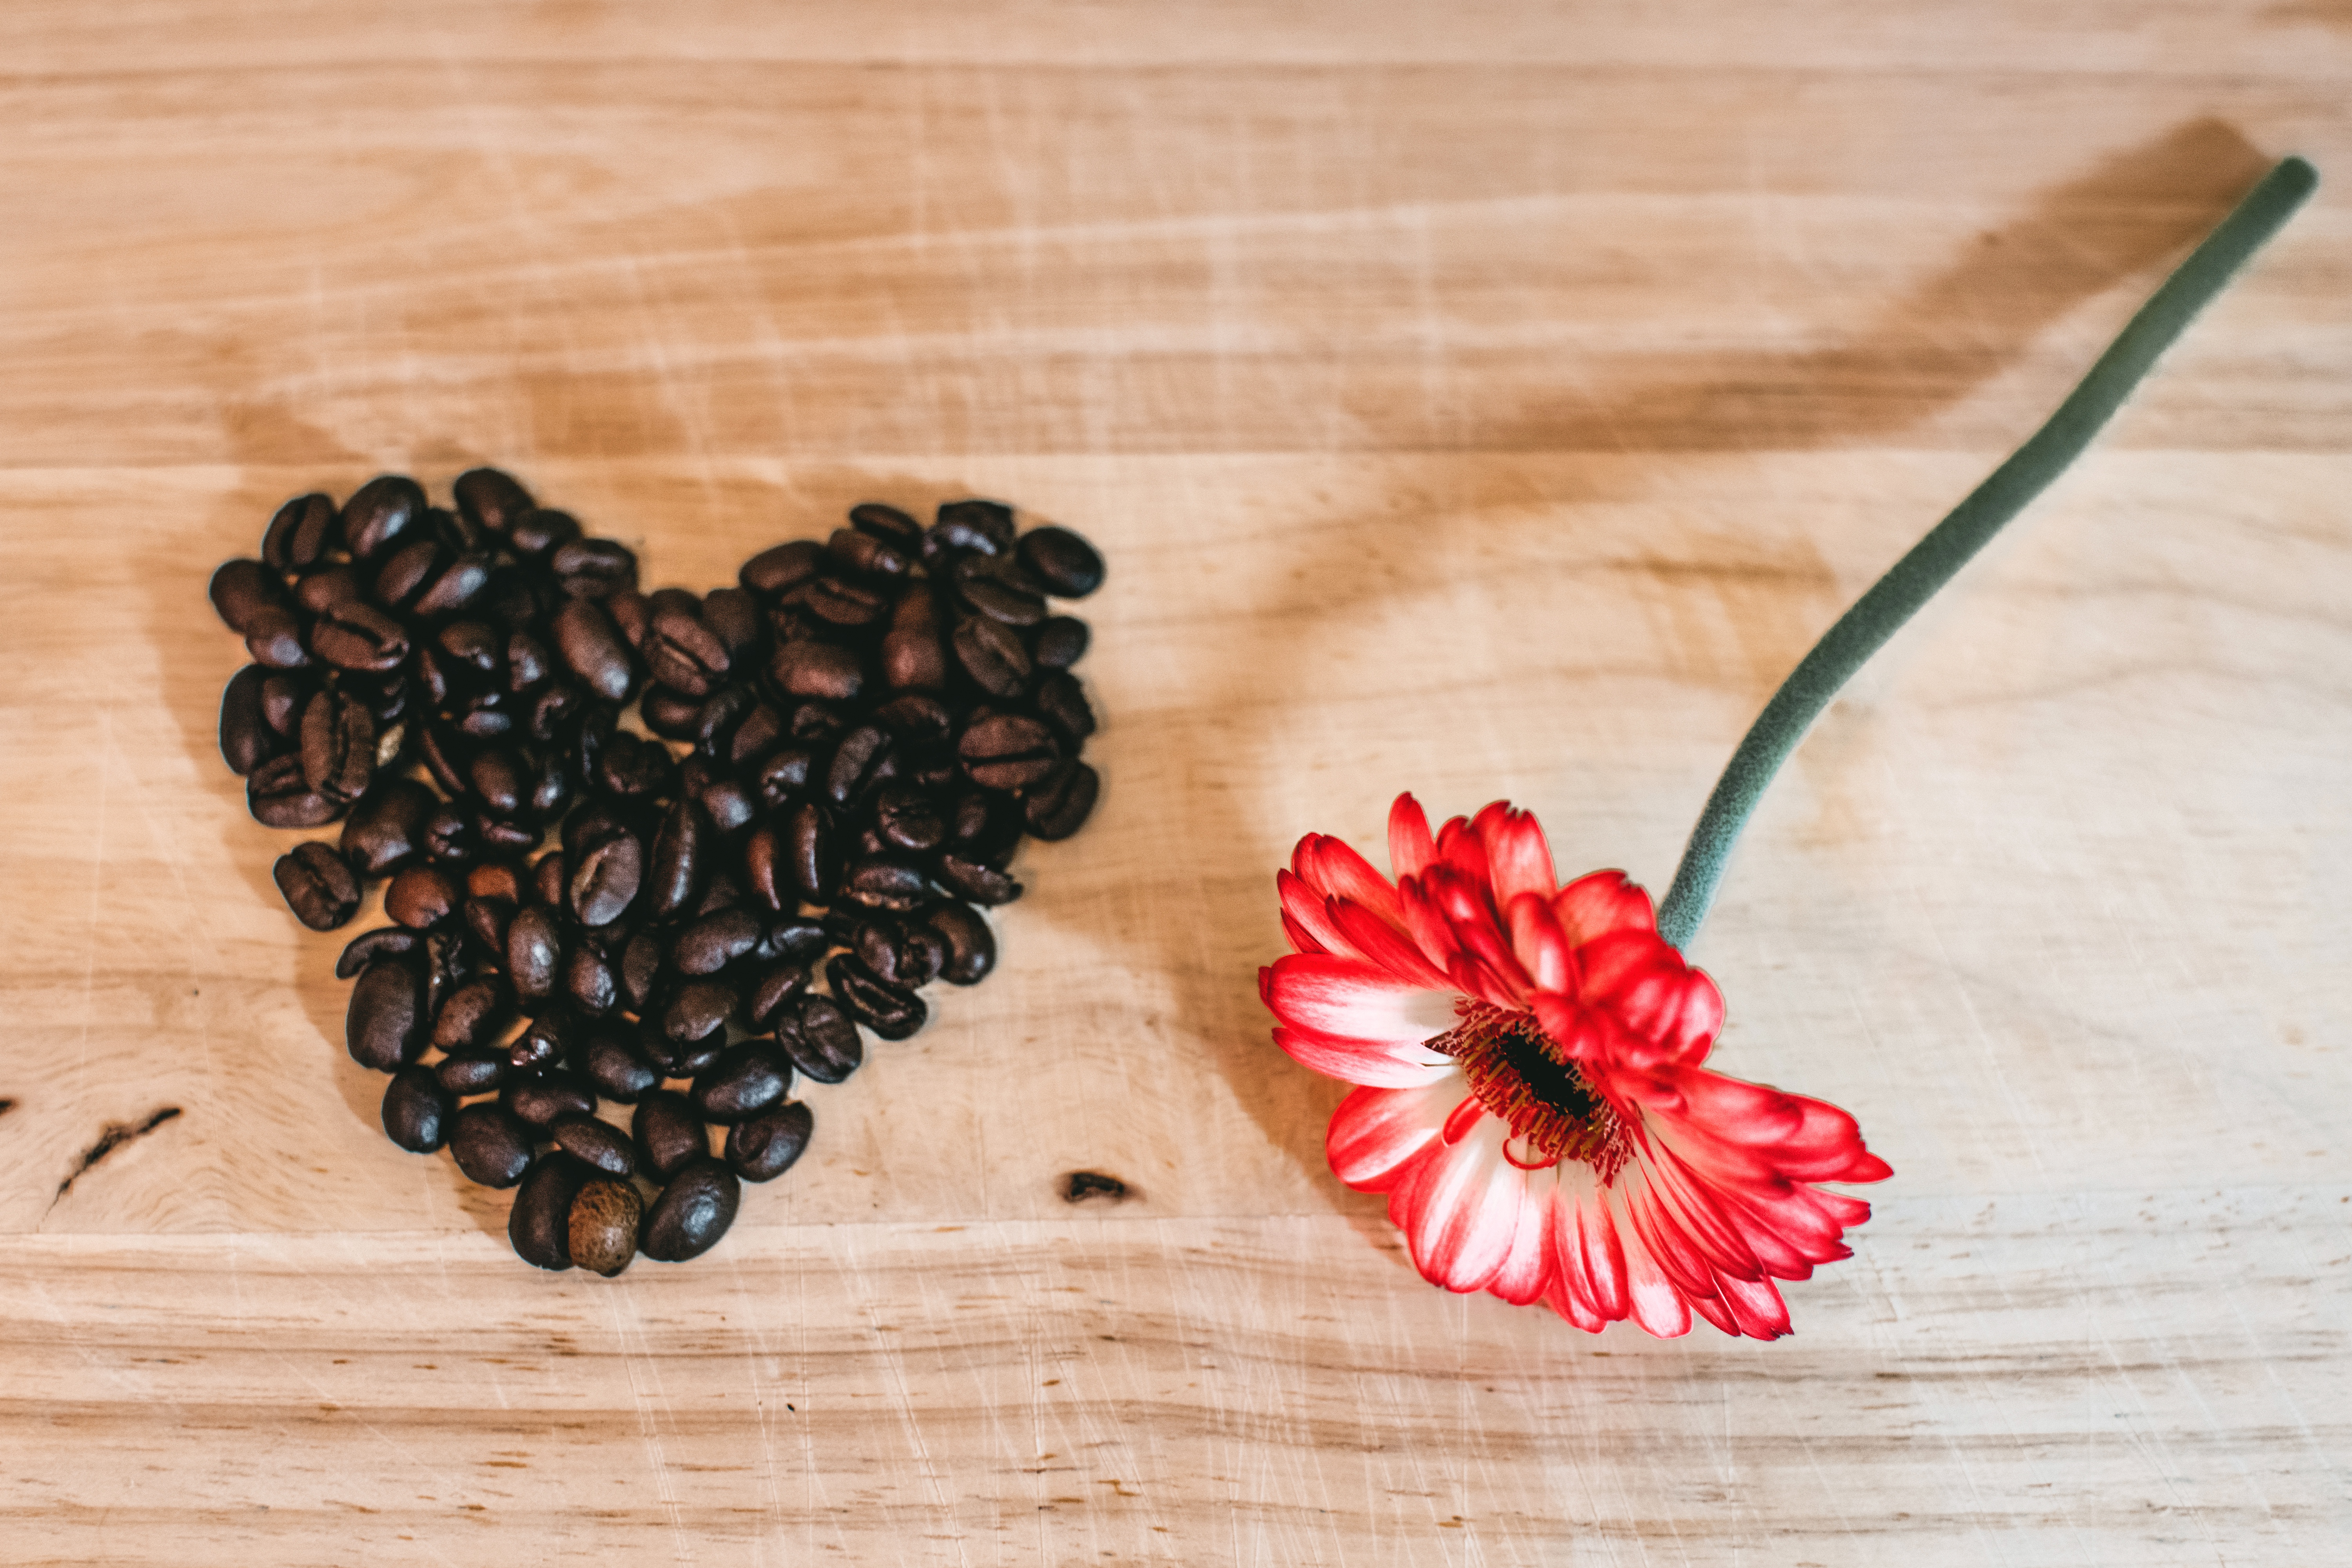
plant, food, heart, superfood, seed